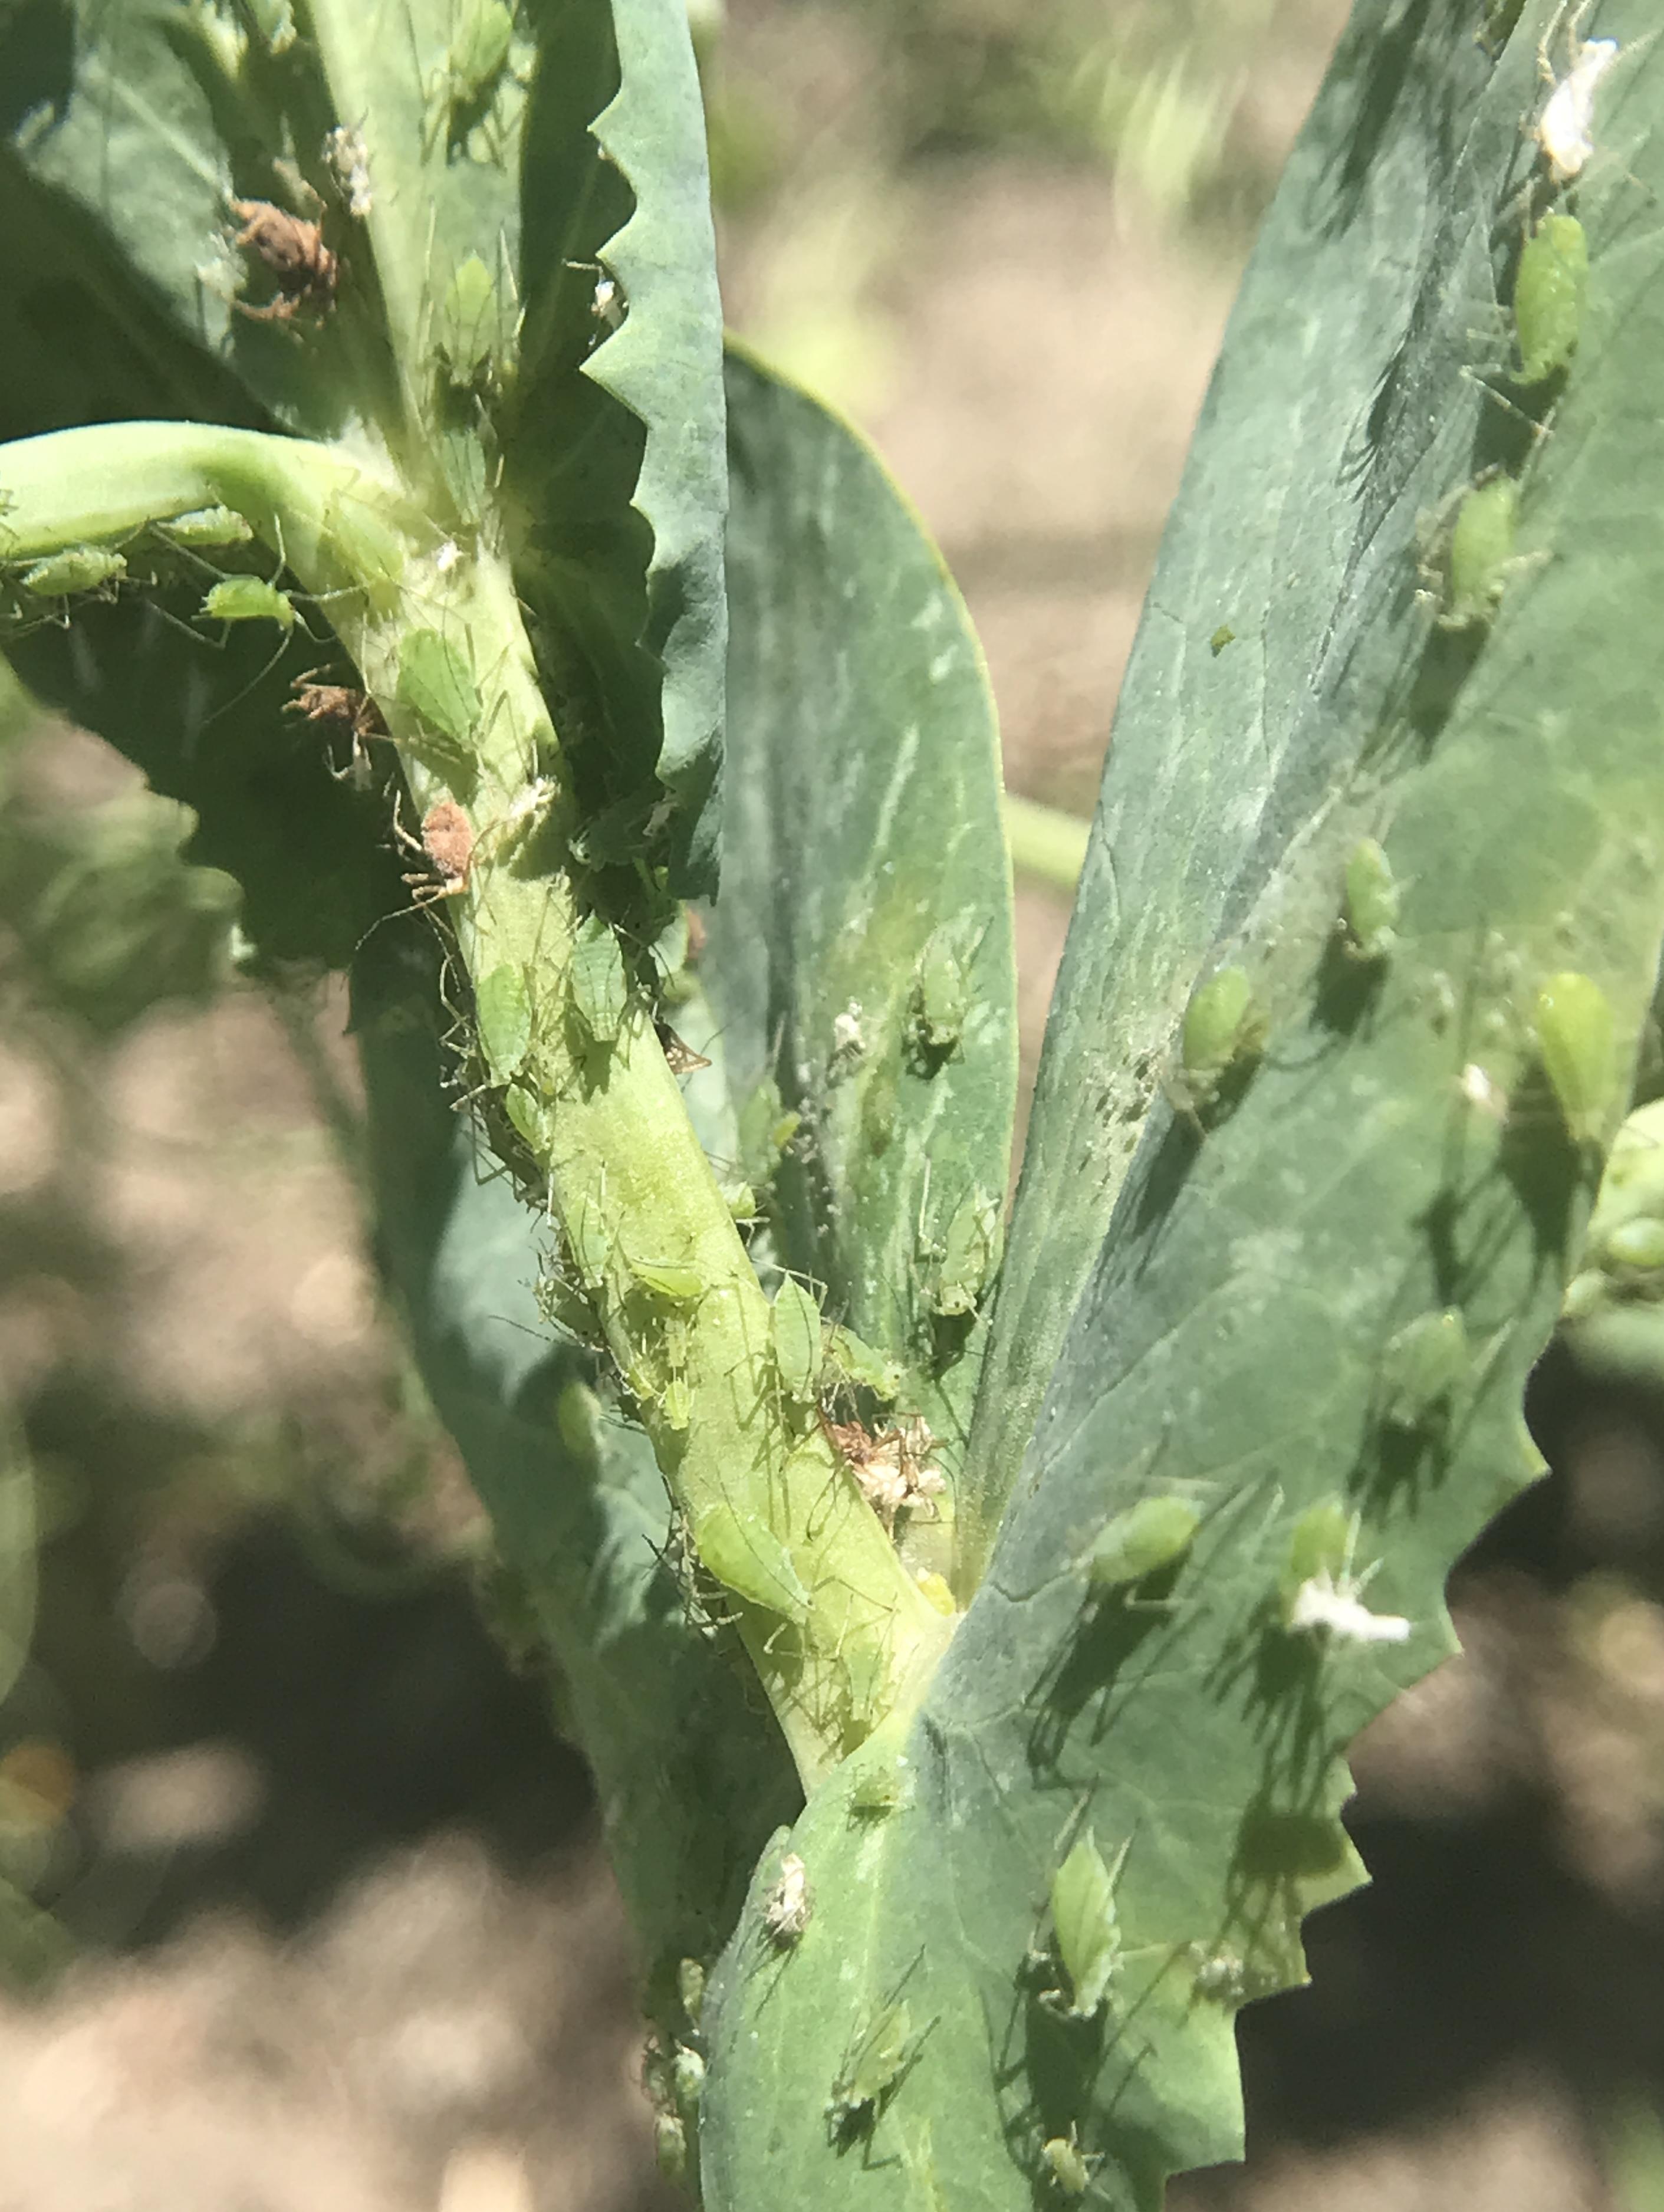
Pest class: pea_aphid